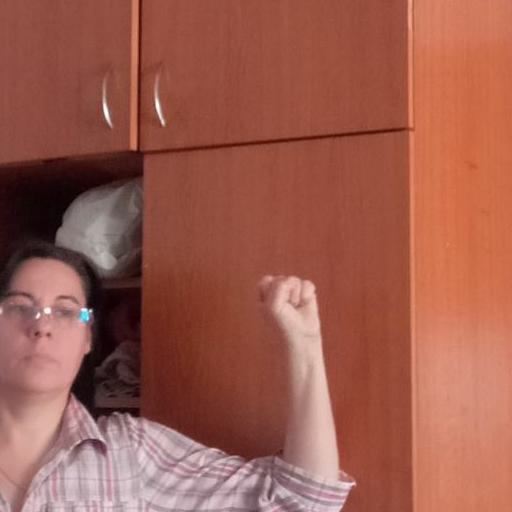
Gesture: fist